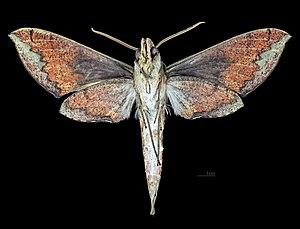
Xylophanes fassli est une espèce de lépidoptères de la famille des Sphingidae, de la sous-famille des Macroglossinae, tribu des Macroglossini, sous-tribu des Choerocampina, et du genre Xylophanes.